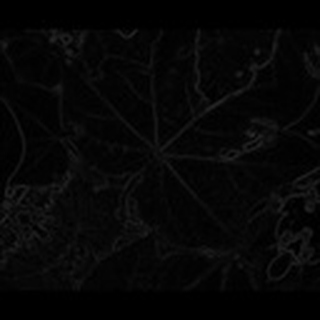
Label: healthy_cotton